Cologne in the German colonial empire

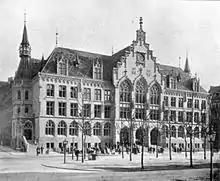
The first business school in Cologne before World War I

The city of Cologne was significant to the development of the German colonial empire as a whole. During the period of New Imperialism, Cologne was one of the most important trading cities of the German Empire, and was thus the Rheinland's centre for expeditions and scientific colonialism.